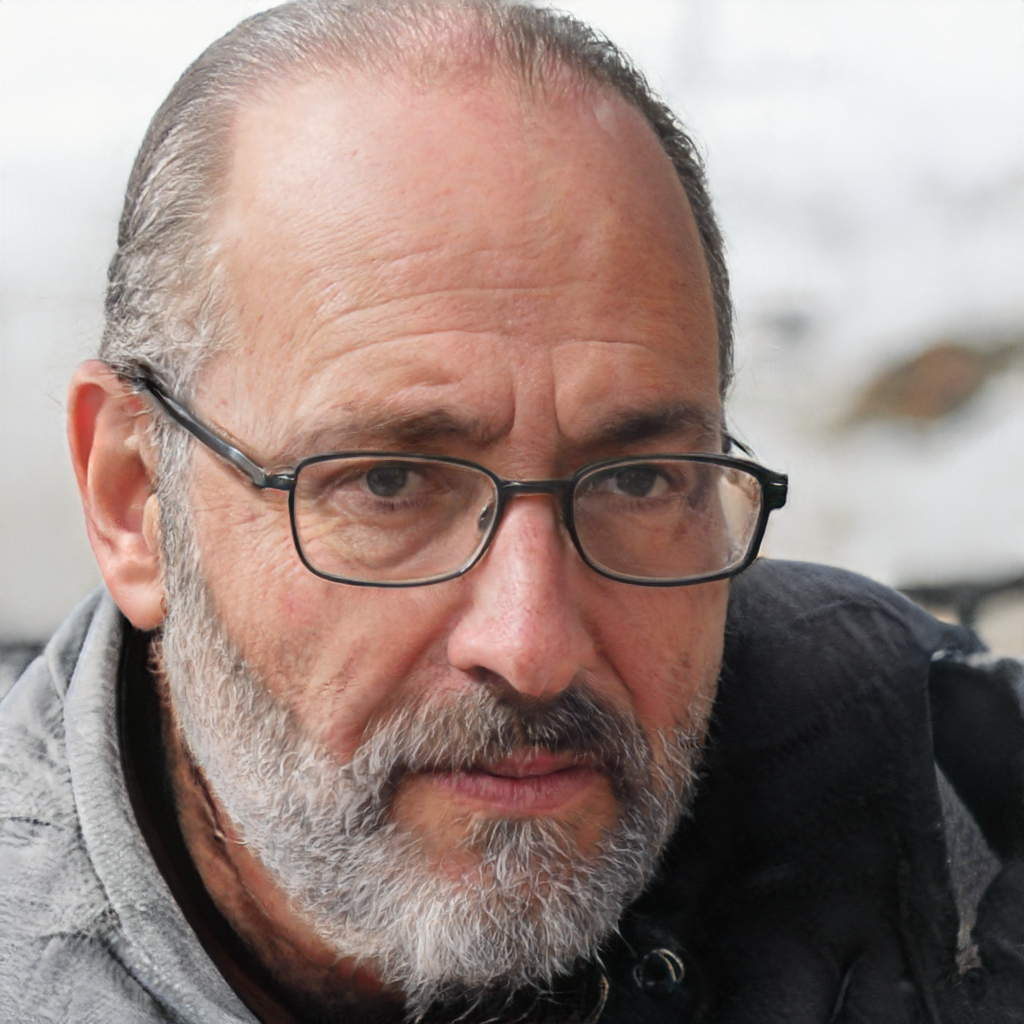
Gender: Male